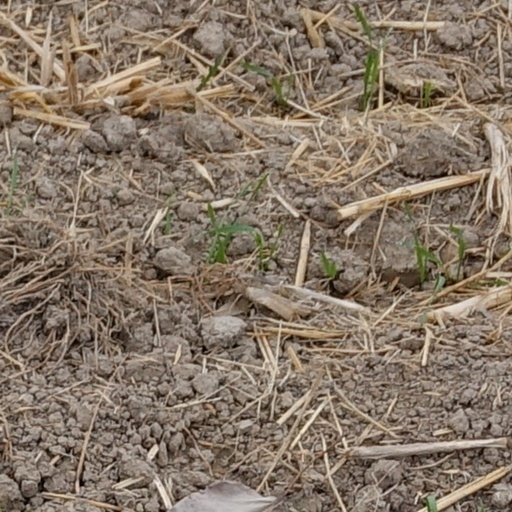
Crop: wheat